Aer Lingus

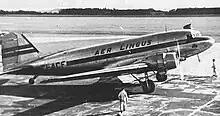
An Aer Lingus Douglas DC-3 at Manchester Airport in 1948 wearing the first postwar livery

On 9 November 1945, regular services were resumed with an inaugural flight to London. From this point, Aer Lingus aircraft, initially mostly Douglas DC-3s, were painted in a silver and green livery. The airline introduced its first flight attendants.